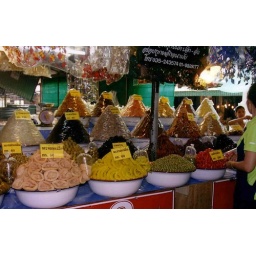
Mounds of preserved fruits at a market in Ayutthaya, Thailand 2005